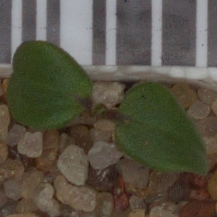
Label: cleavers